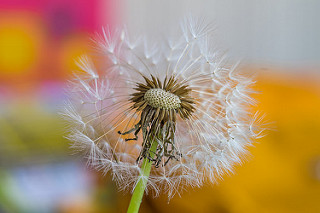
Flower: dandelion